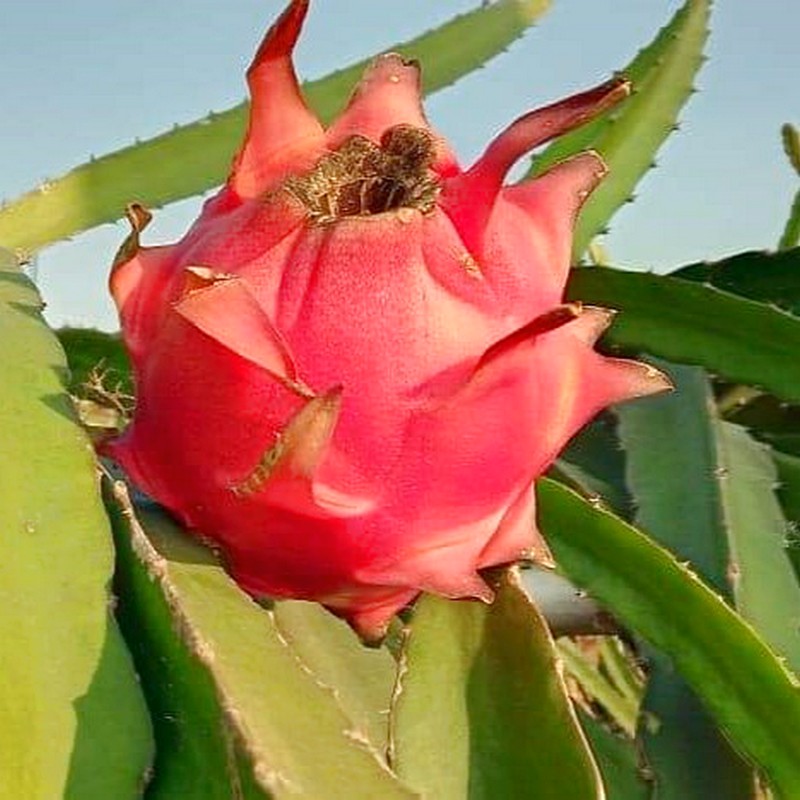
Label: Fresh Dragon Fruit